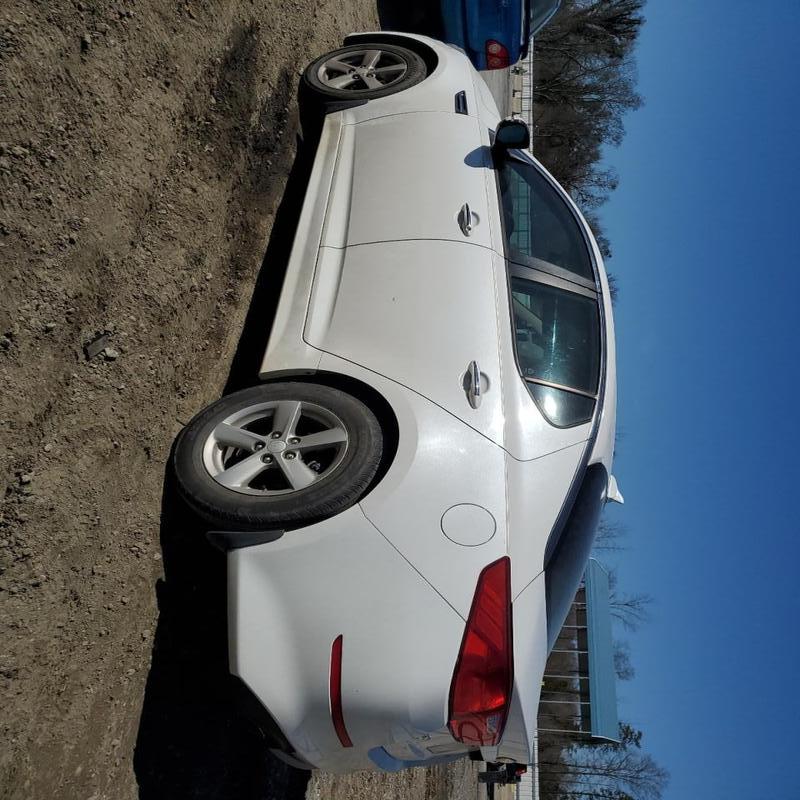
Aucun dommage détecté.
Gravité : aucun